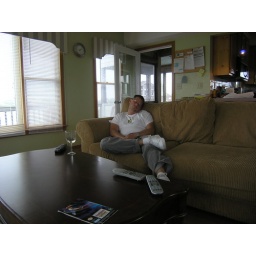
A worn out Mark in the beach house in Waves North Carolina